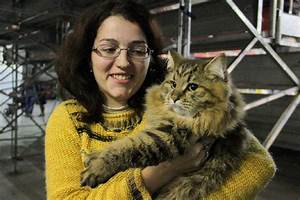
Label: gatto